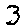
Label: 3